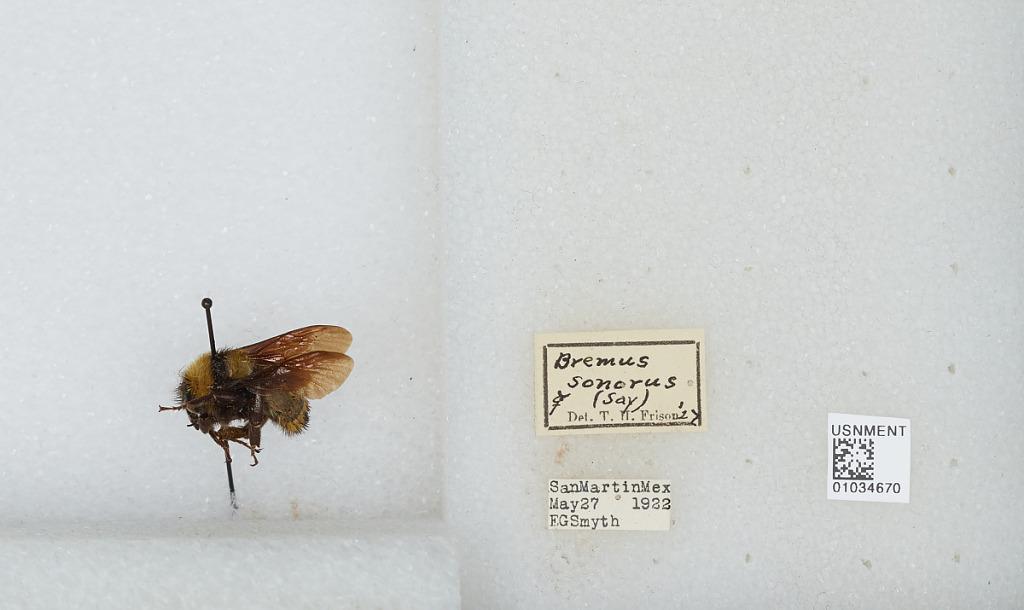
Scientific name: Bombus (Fervidobombus) sonorus Say
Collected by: E. Smyth
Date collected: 1922-5-27
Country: Mexico
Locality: San Martin
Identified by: Frison, T.